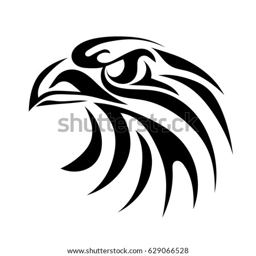
black graphic image of an eagle head on a white background .